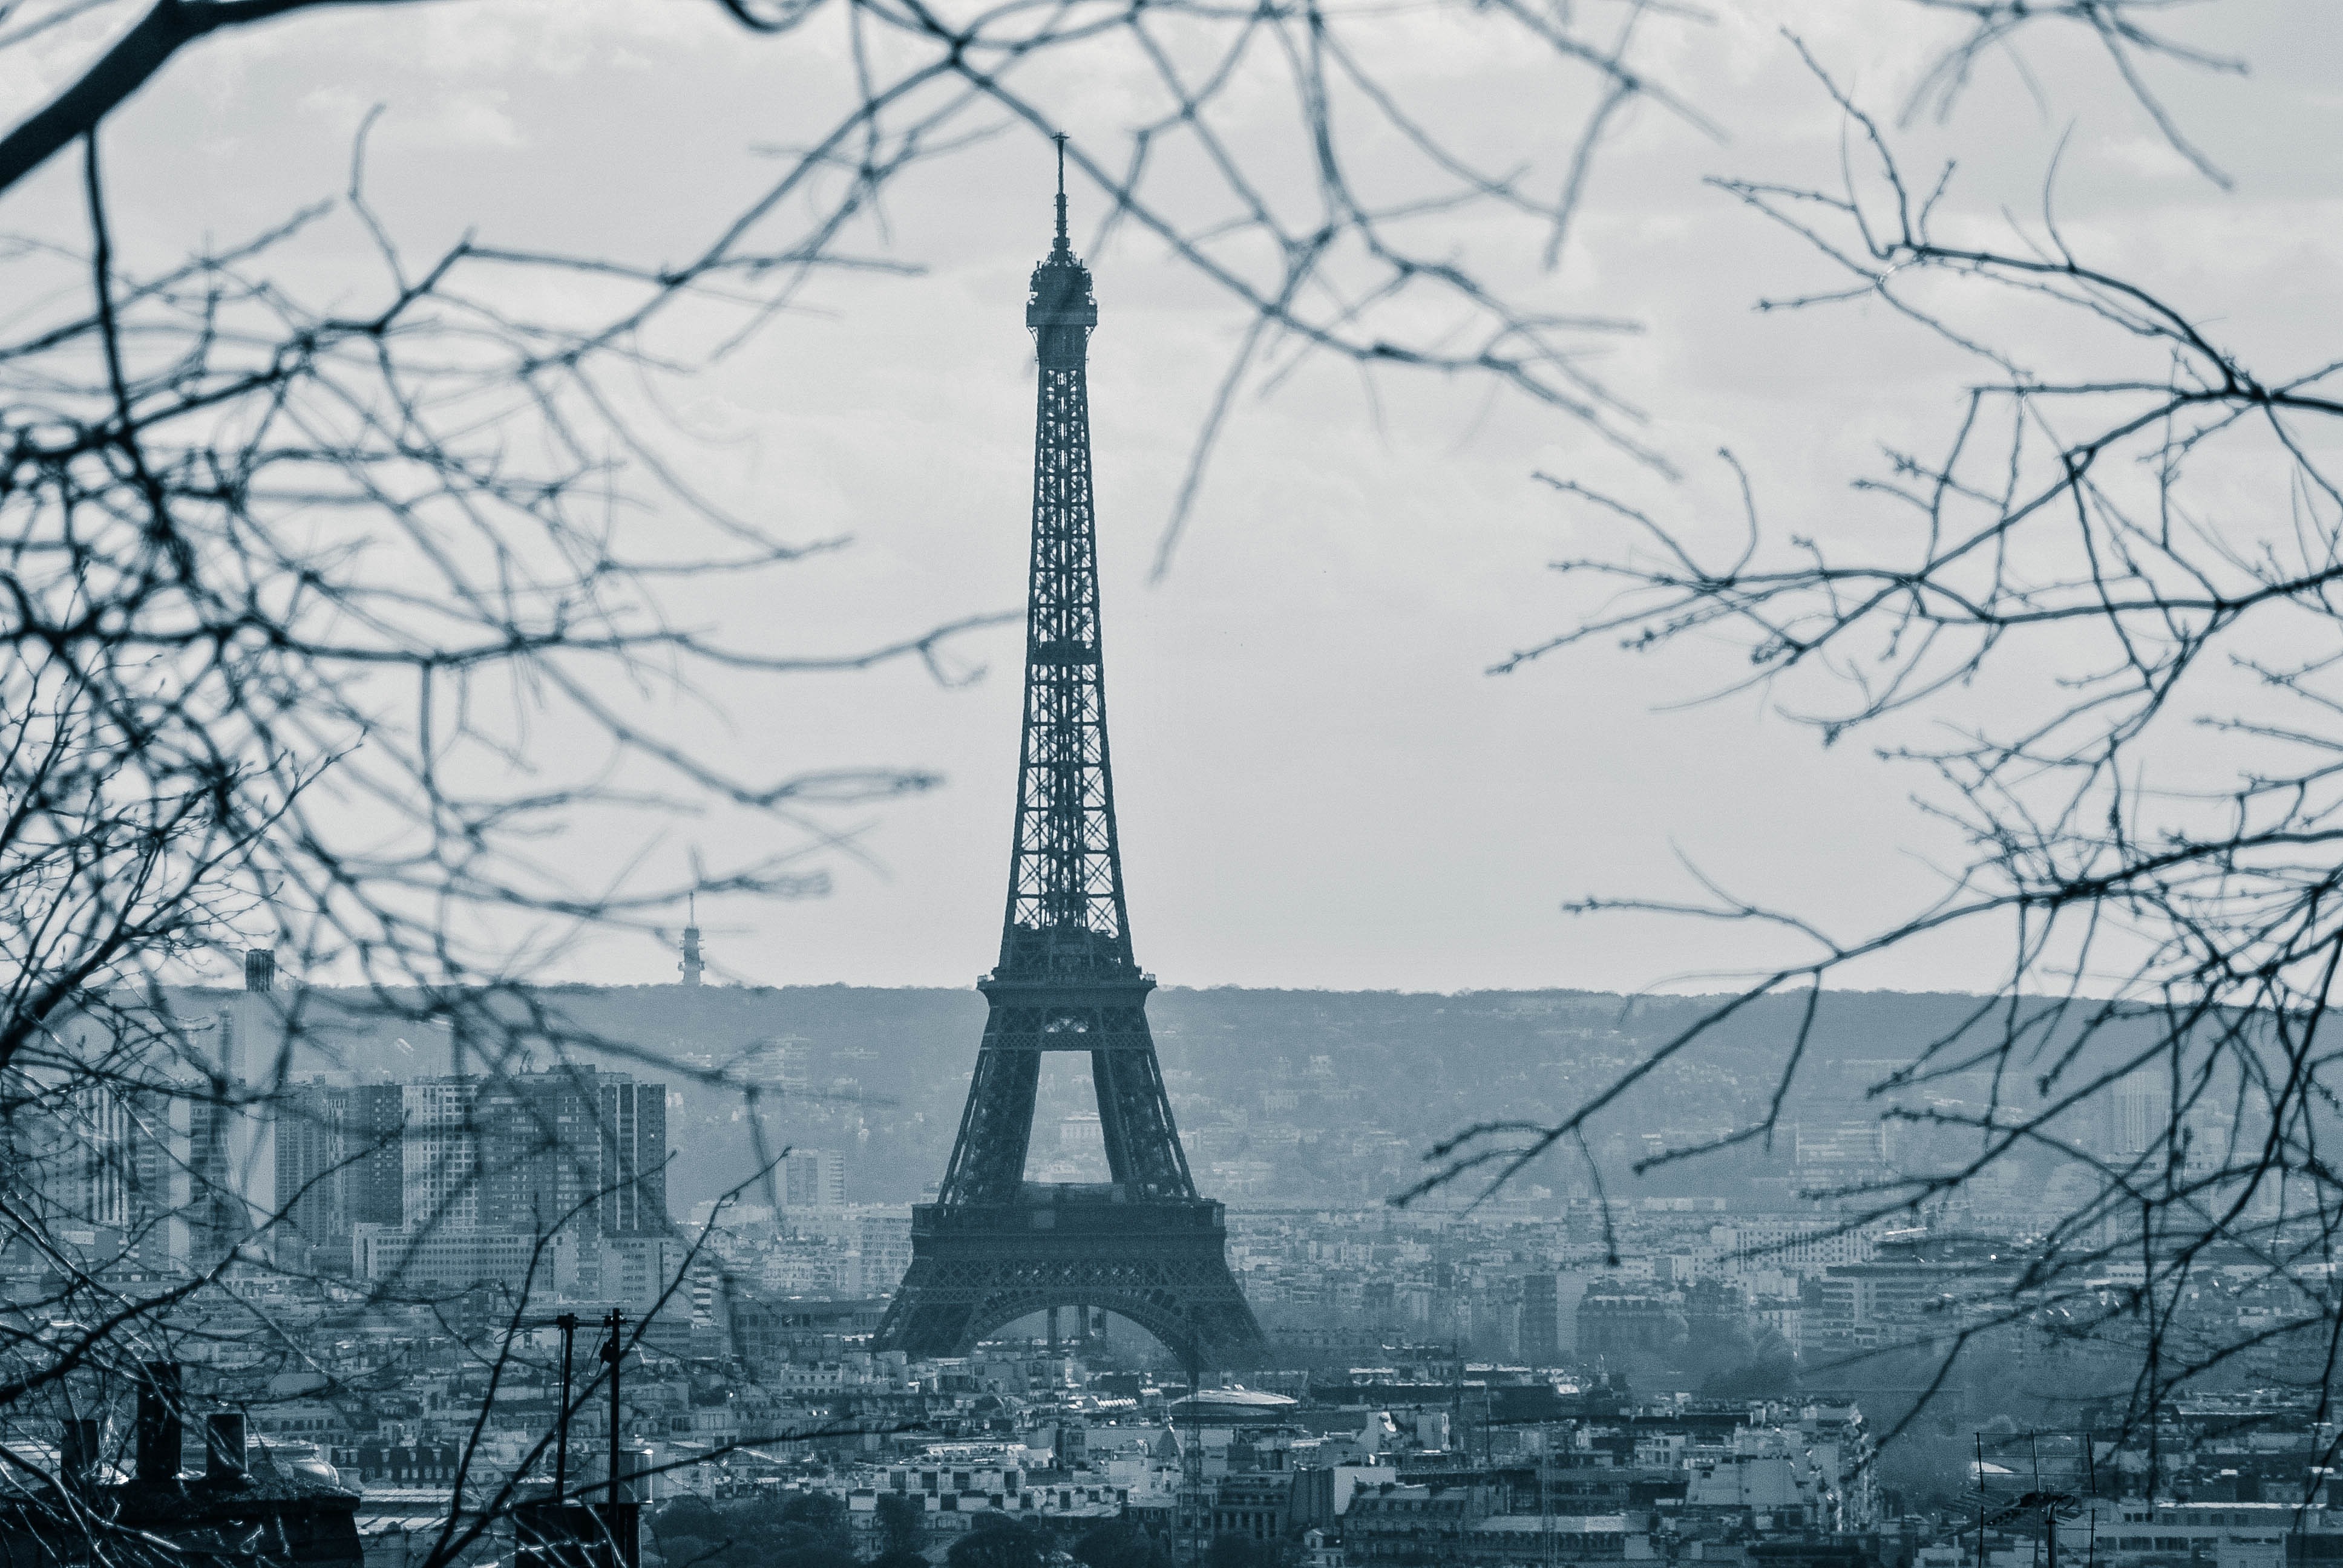
tree, snow, winter, black and white, architecture, structure, skyline, paris, skyscraper, urban, cityscape, france, europe, tower, landmark, sightseeing, attraction, historic, electricity, monochrome, tourism, capital, eiffel, french, european, famous, icon, destination, iconic, parisian, urban area, monochrome photography, atmospheric phenomenon